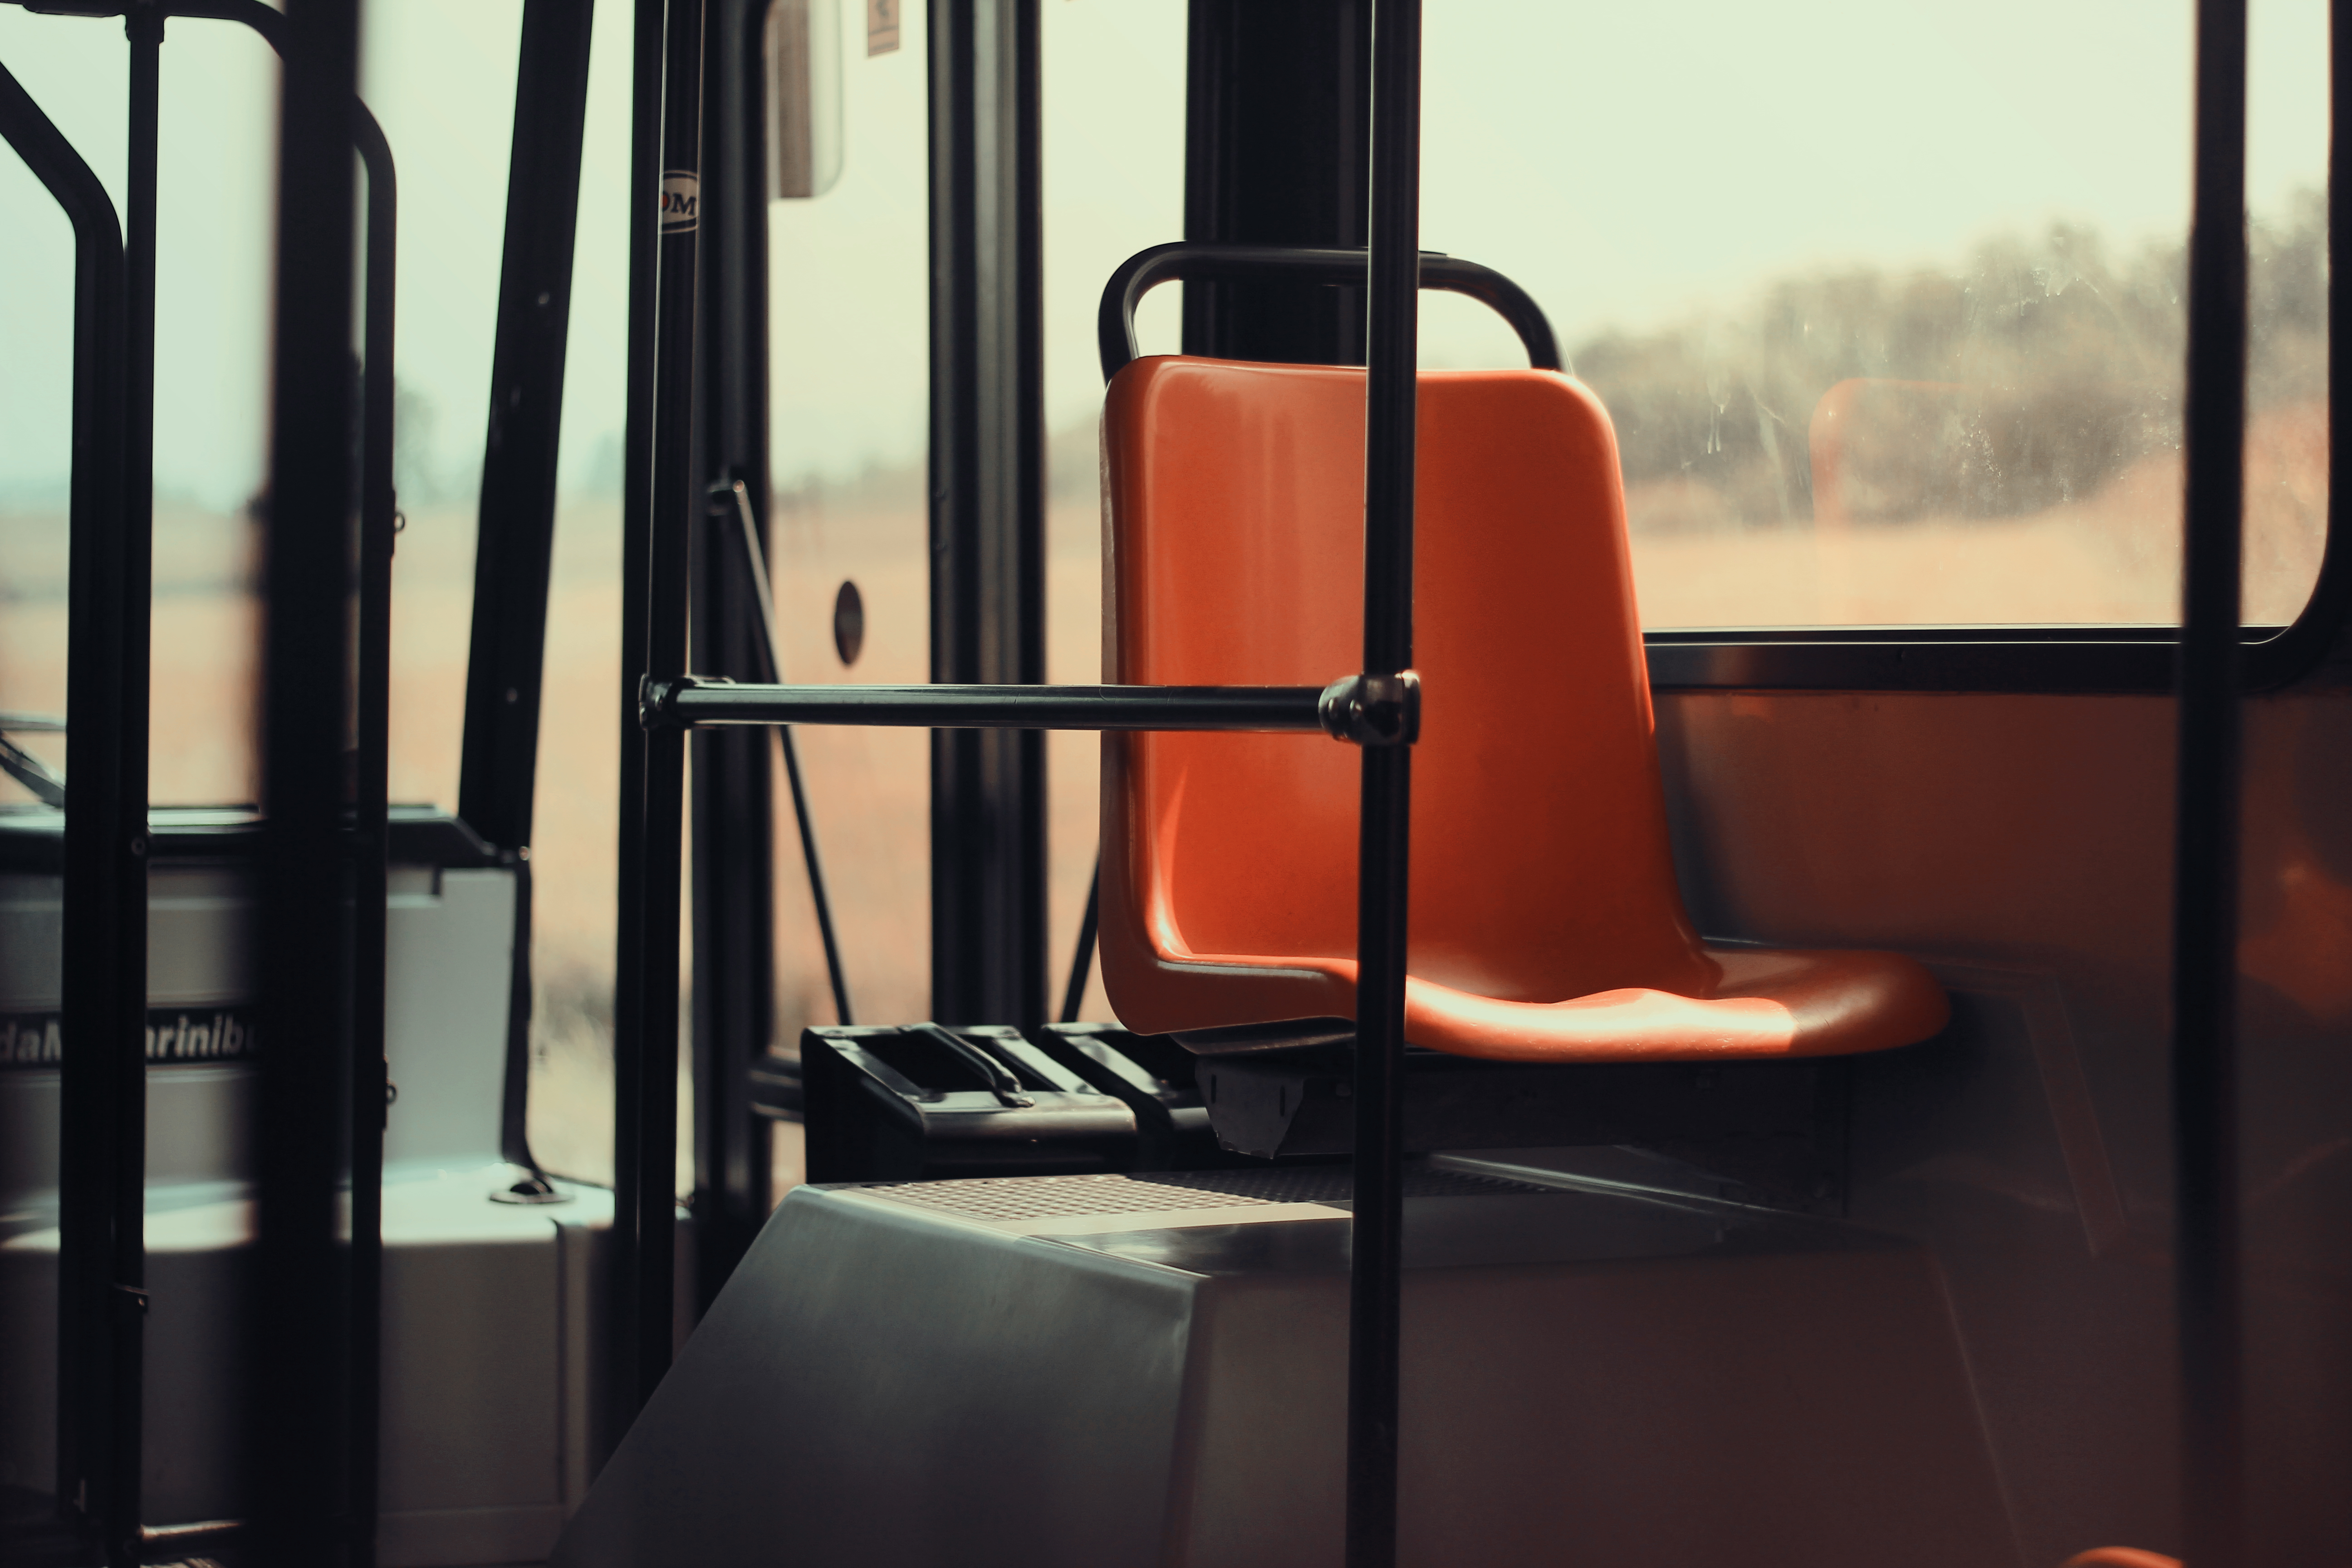
wood, chair, seat, red, furniture, room, public transportation, interior design, bus, design